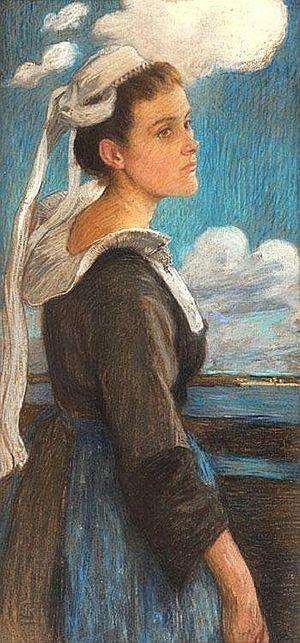
John Recknagel
Fouesnant est une commune du département du Finistère, dans la région Bretagne, en France. La commune est le chef-lieu du canton de Fouesnant ainsi que de la communauté de communes du Pays Fouesnantais.
John Recknagel, dit aussi John Herman Recknagel le Jeune est un peintre américain né en 1870 à New York, et mort en 1940 à Fouesnant, actif en France, particulièrement en Bretagne